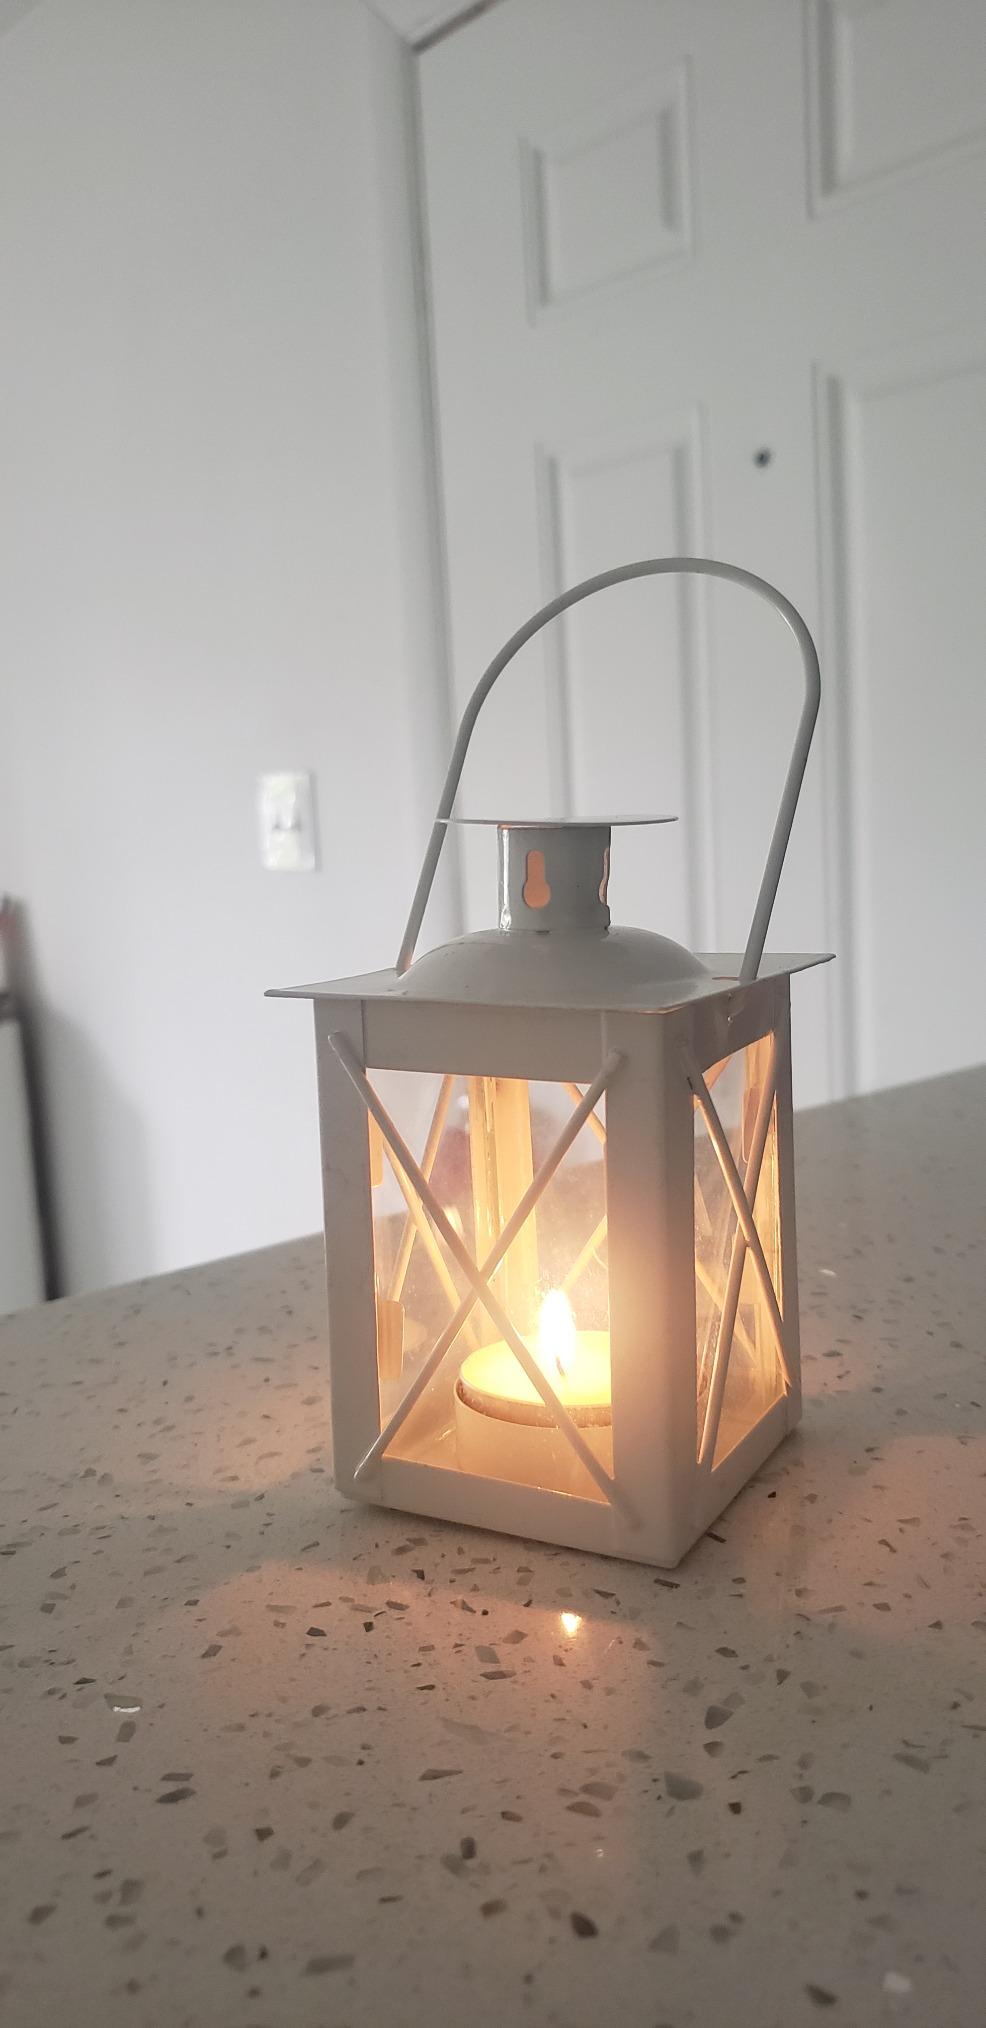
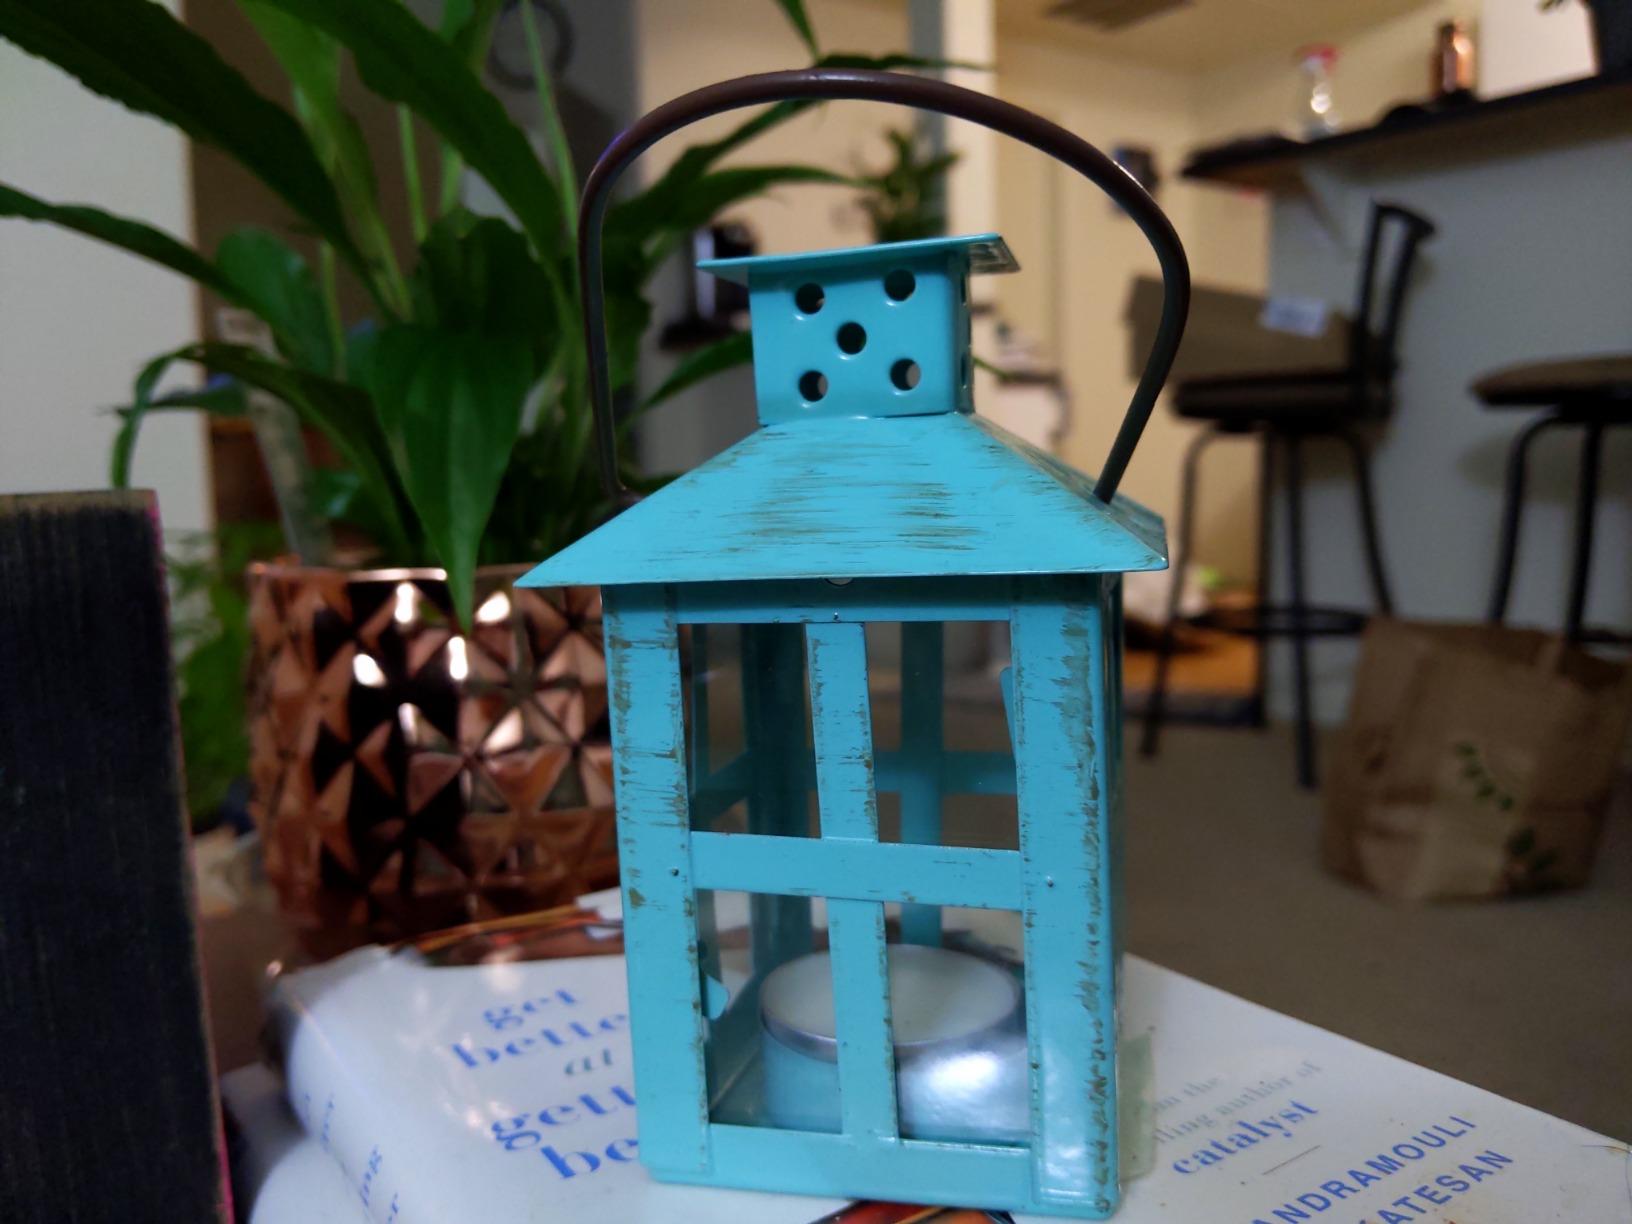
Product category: lantern
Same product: no